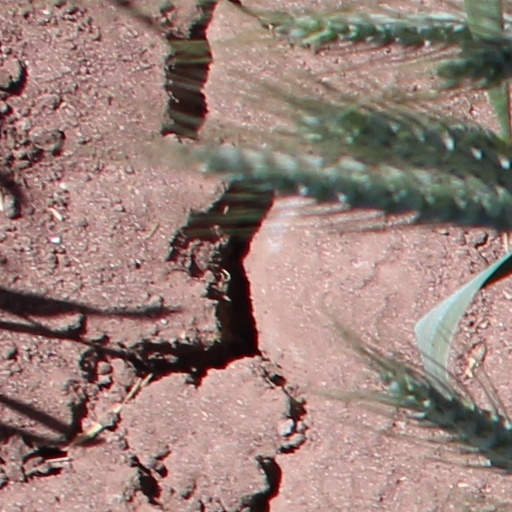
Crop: wheat